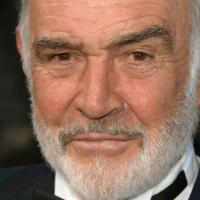
Age group: age 66-80